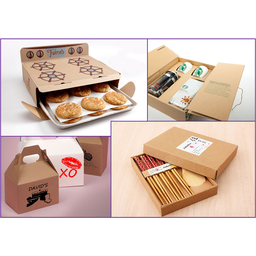
Label: cardboard